Gulfton, Houston

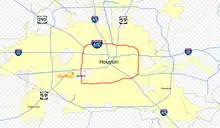
Location of Gulfton in the City of Houston

Gulfton is located in Southwest Houston outside the 610 Loop. Gulfton is about southwest of Downtown Houston and approximately west of Bellaire. Susan Rogers of the Rice Design Alliance describes Gulfton is an example of an "inner ring" area of Greater Houston which is located between downtown and the suburbs. Rogers states that the "outwardly conventional landscapes" of "inner ring" areas are "neither urban nor suburban, but a conglomeration of both, a hybrid condition mixed from one part global city, one part garden suburb, and one part disinvestment."